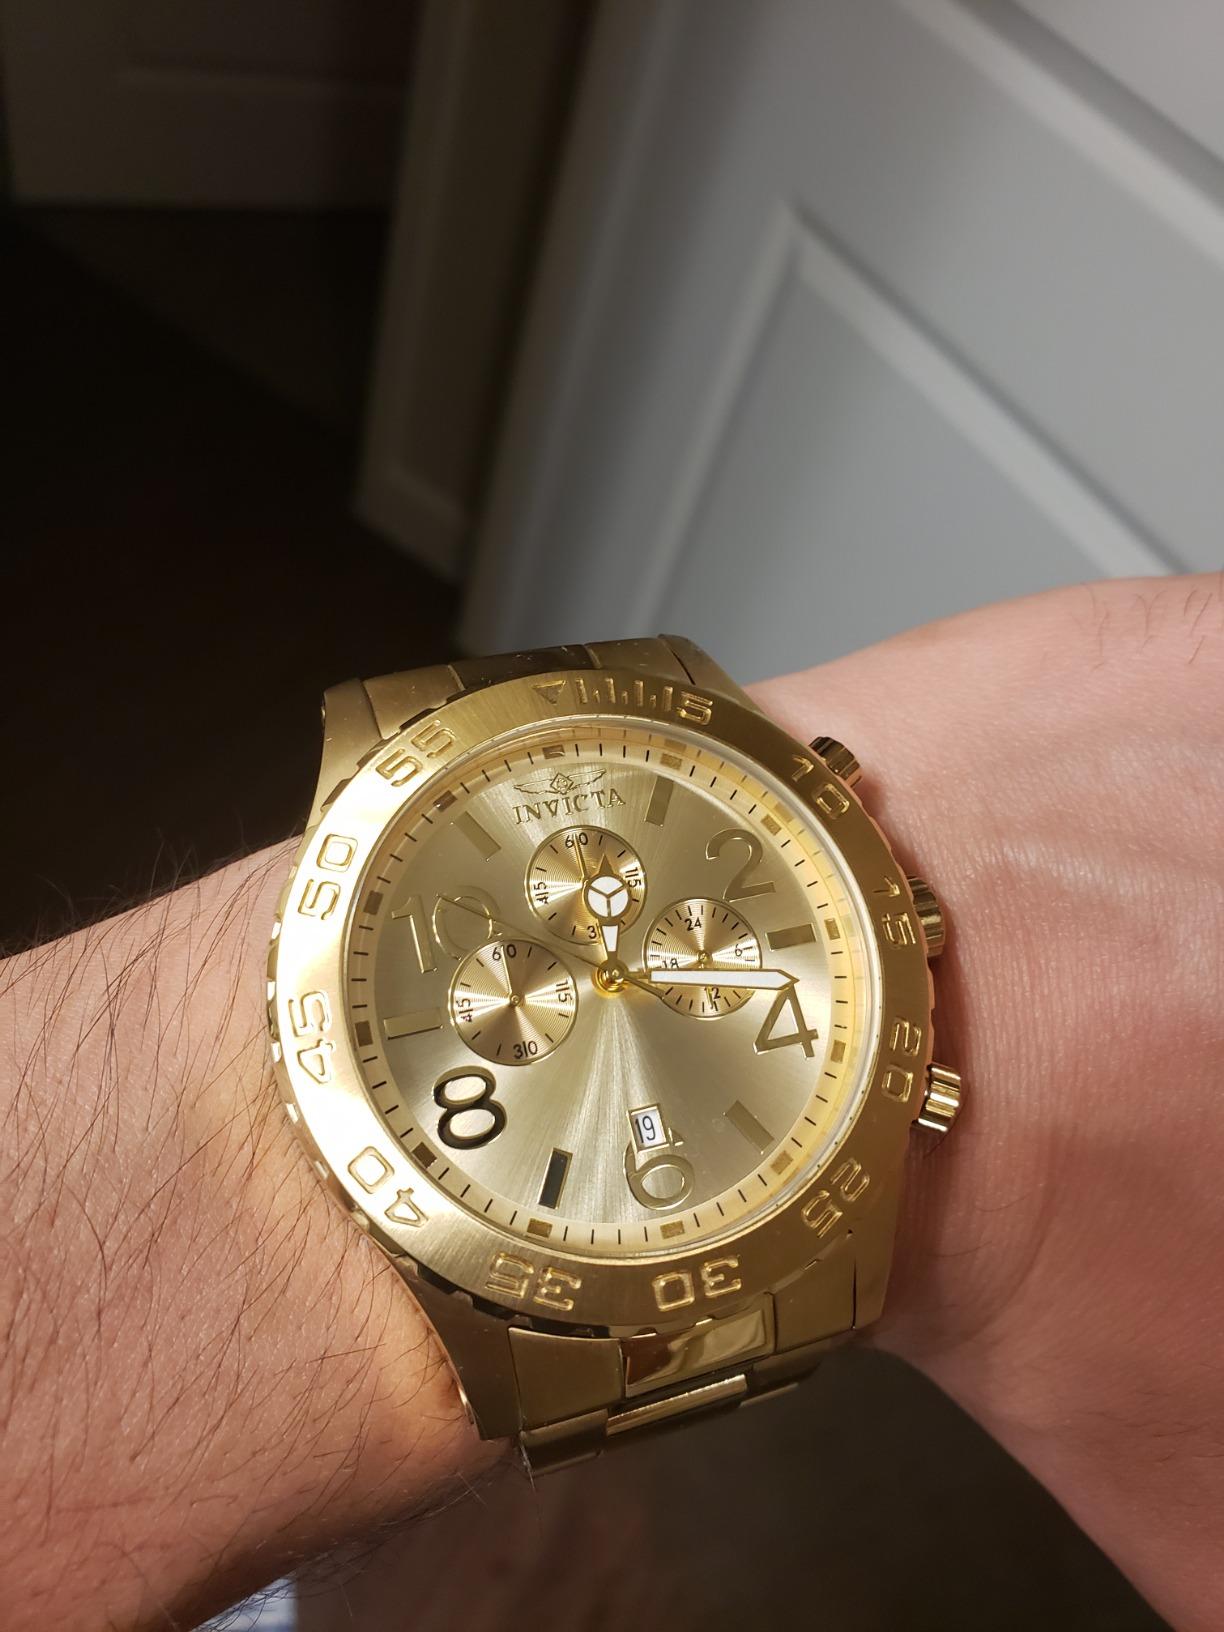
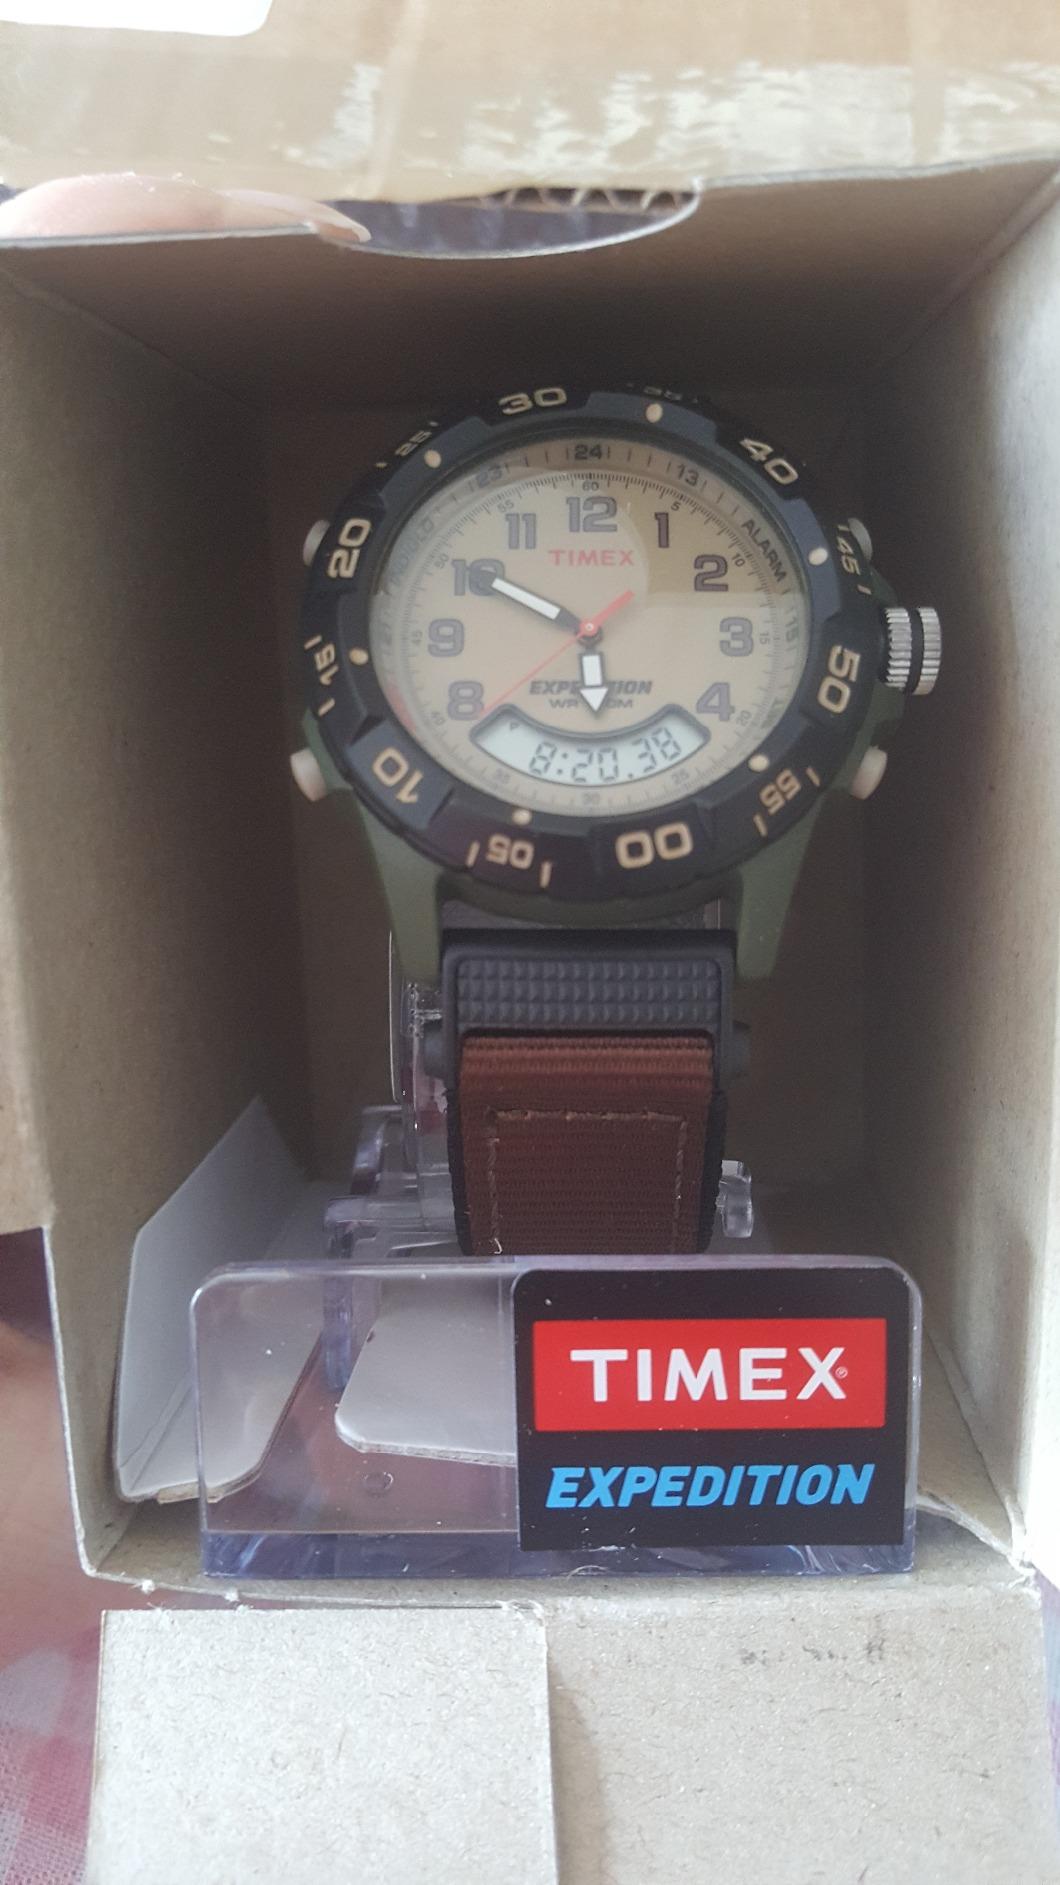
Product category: accessories_watch
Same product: no